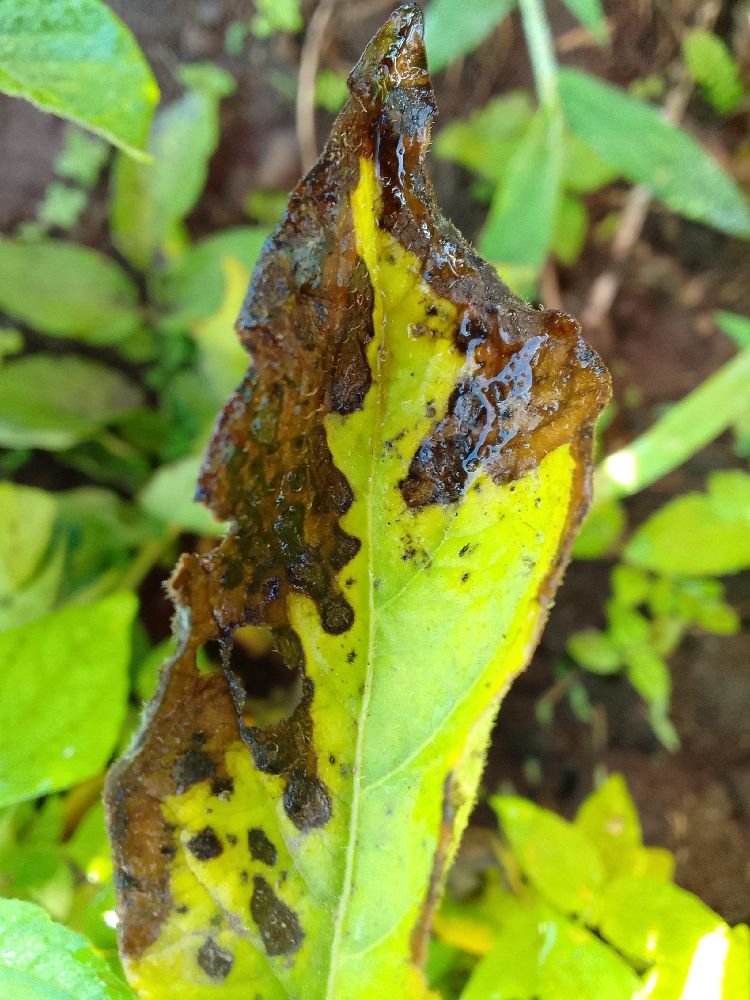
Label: Early blight